John Vereker, 6th Viscount Gort

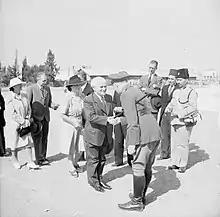
Mr and Mrs David Ben-Gurion of the Jewish Agency being presented to Viscount Gort, the new Commissioner of Palestine.

Gort was appointed High Commissioner for Palestine and Transjordan in late 1944. He served in this office for only one year. In 1945 he nominated William James Fitzgerald, Chief Justice of Palestine, to enquire into the Jewish-Arab conflict in Jerusalem. Chief Justice Fitzgerald issued his report in which he proposed to divide the city into separate Jewish and Arab Quarters. Despite growing tensions in Palestine, Gort strove to cultivate good personal relations with both Jews and Arabs, and was greatly admired and respected by the Jewish and Arab communities.